Cattle rubbing stone

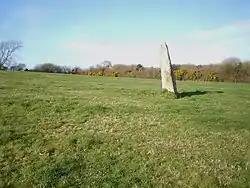
A standing stone used a cattle rubbing stone

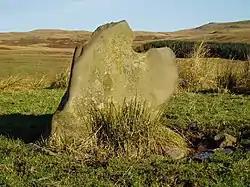
A holed stone probably damaged by cattle using it as a rubbing stone. The polishing action caused by cattle rubbing is clearly visible.

A cattle rubbing stone (or clawin post in Scots) is a stone allowing cattle to rub their skin without causing damage to field infrastructure such as fences and posts, or natural features such as trees. They were once a common sight in pastures in Britain, but many have since been removed to accommodate the needs of modern farming practices. Cattle are depicted on Pictish stones such as the Fowlis Wester stone; however, the requirement for rubbing stones mainly relates to the enclosure of fields in the late 18th century that held cattle within a confined area.